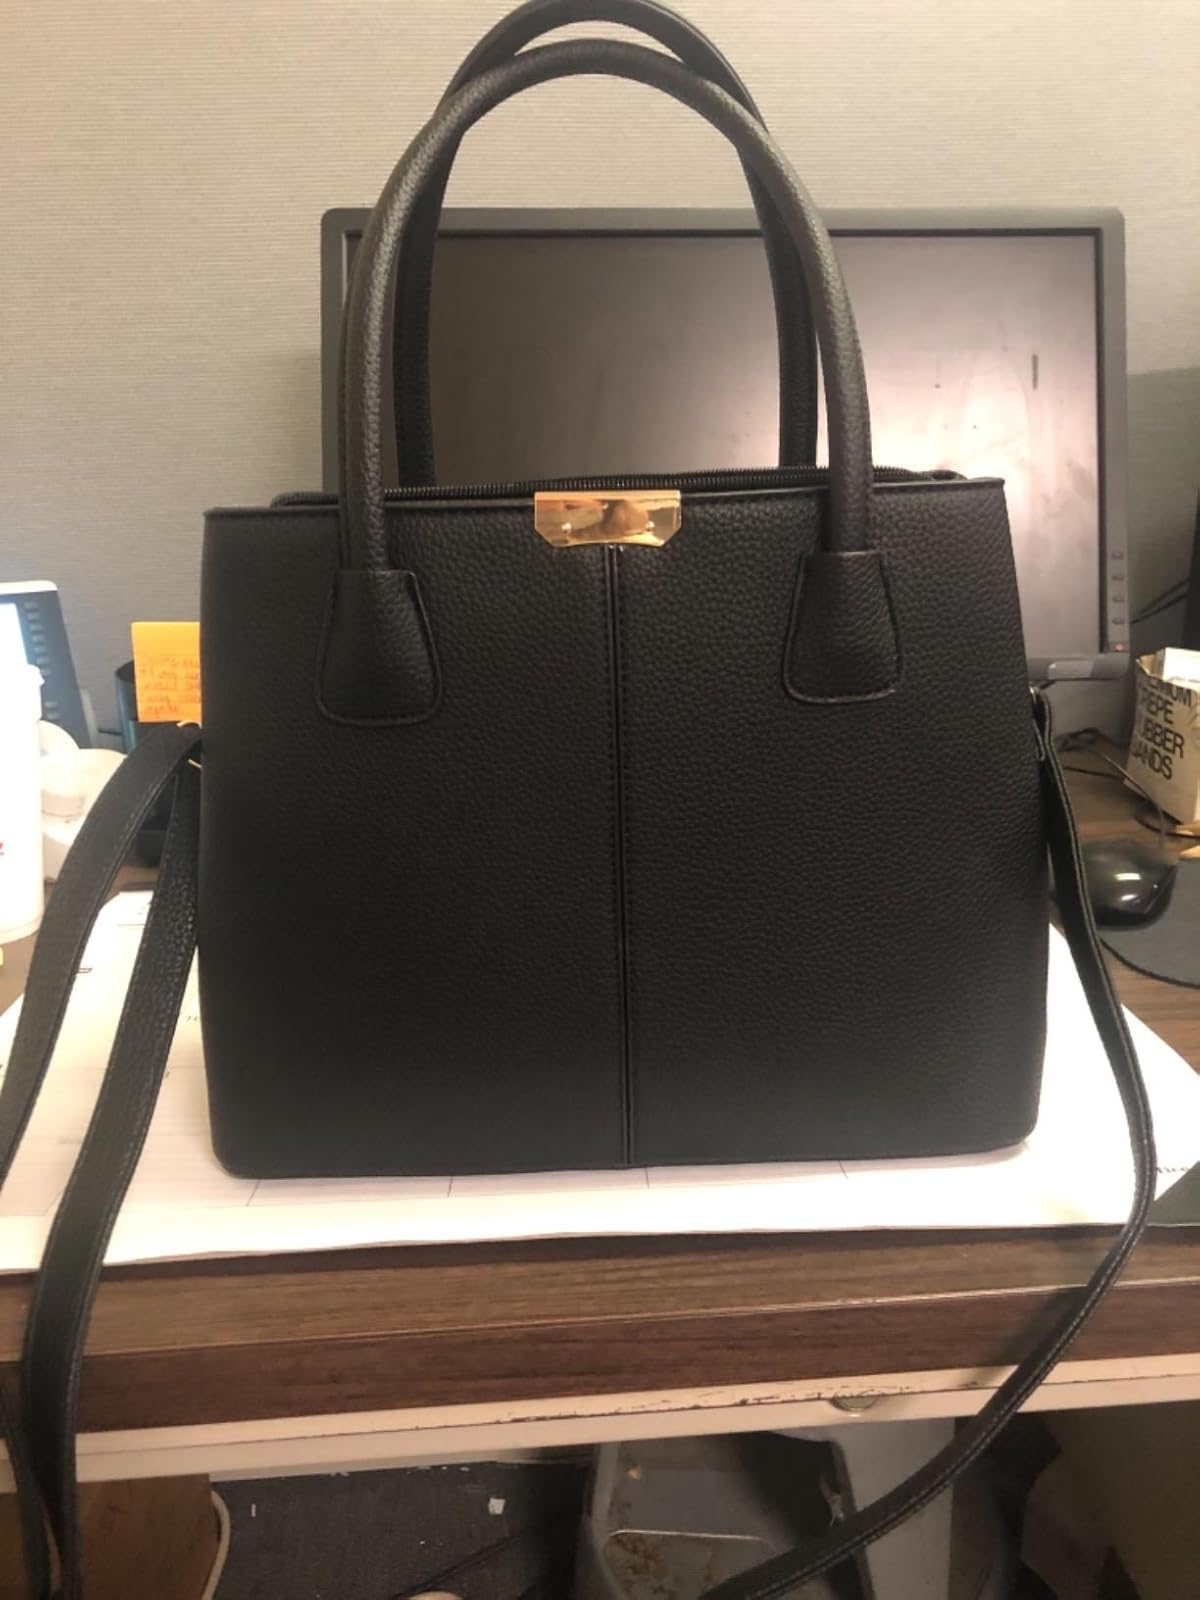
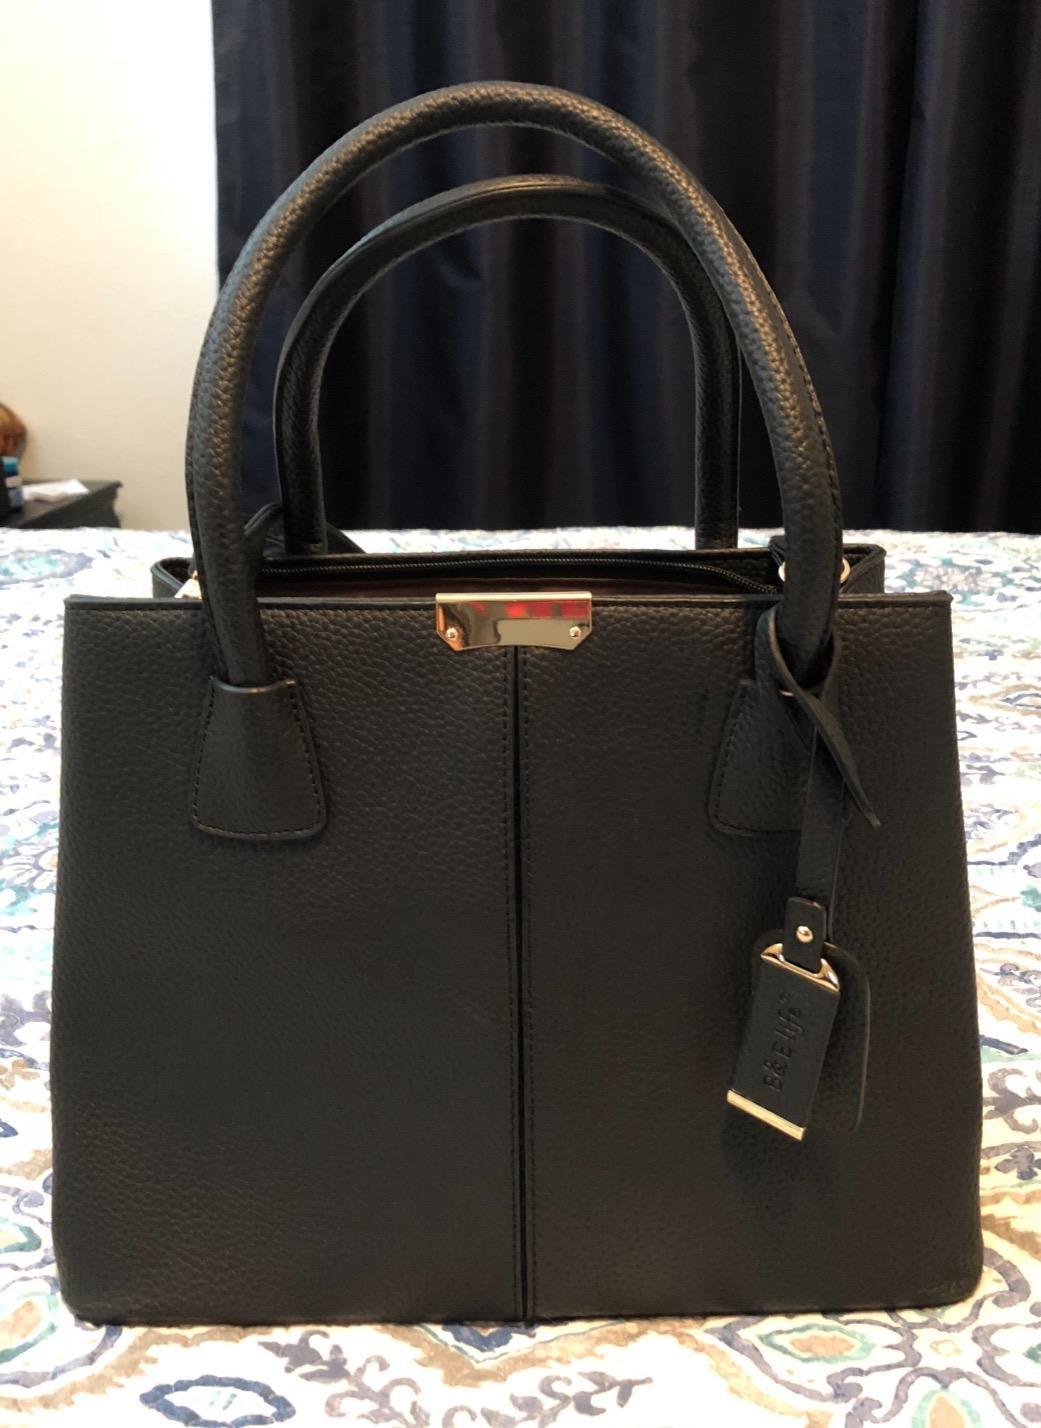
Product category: accessories_handbag
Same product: yes